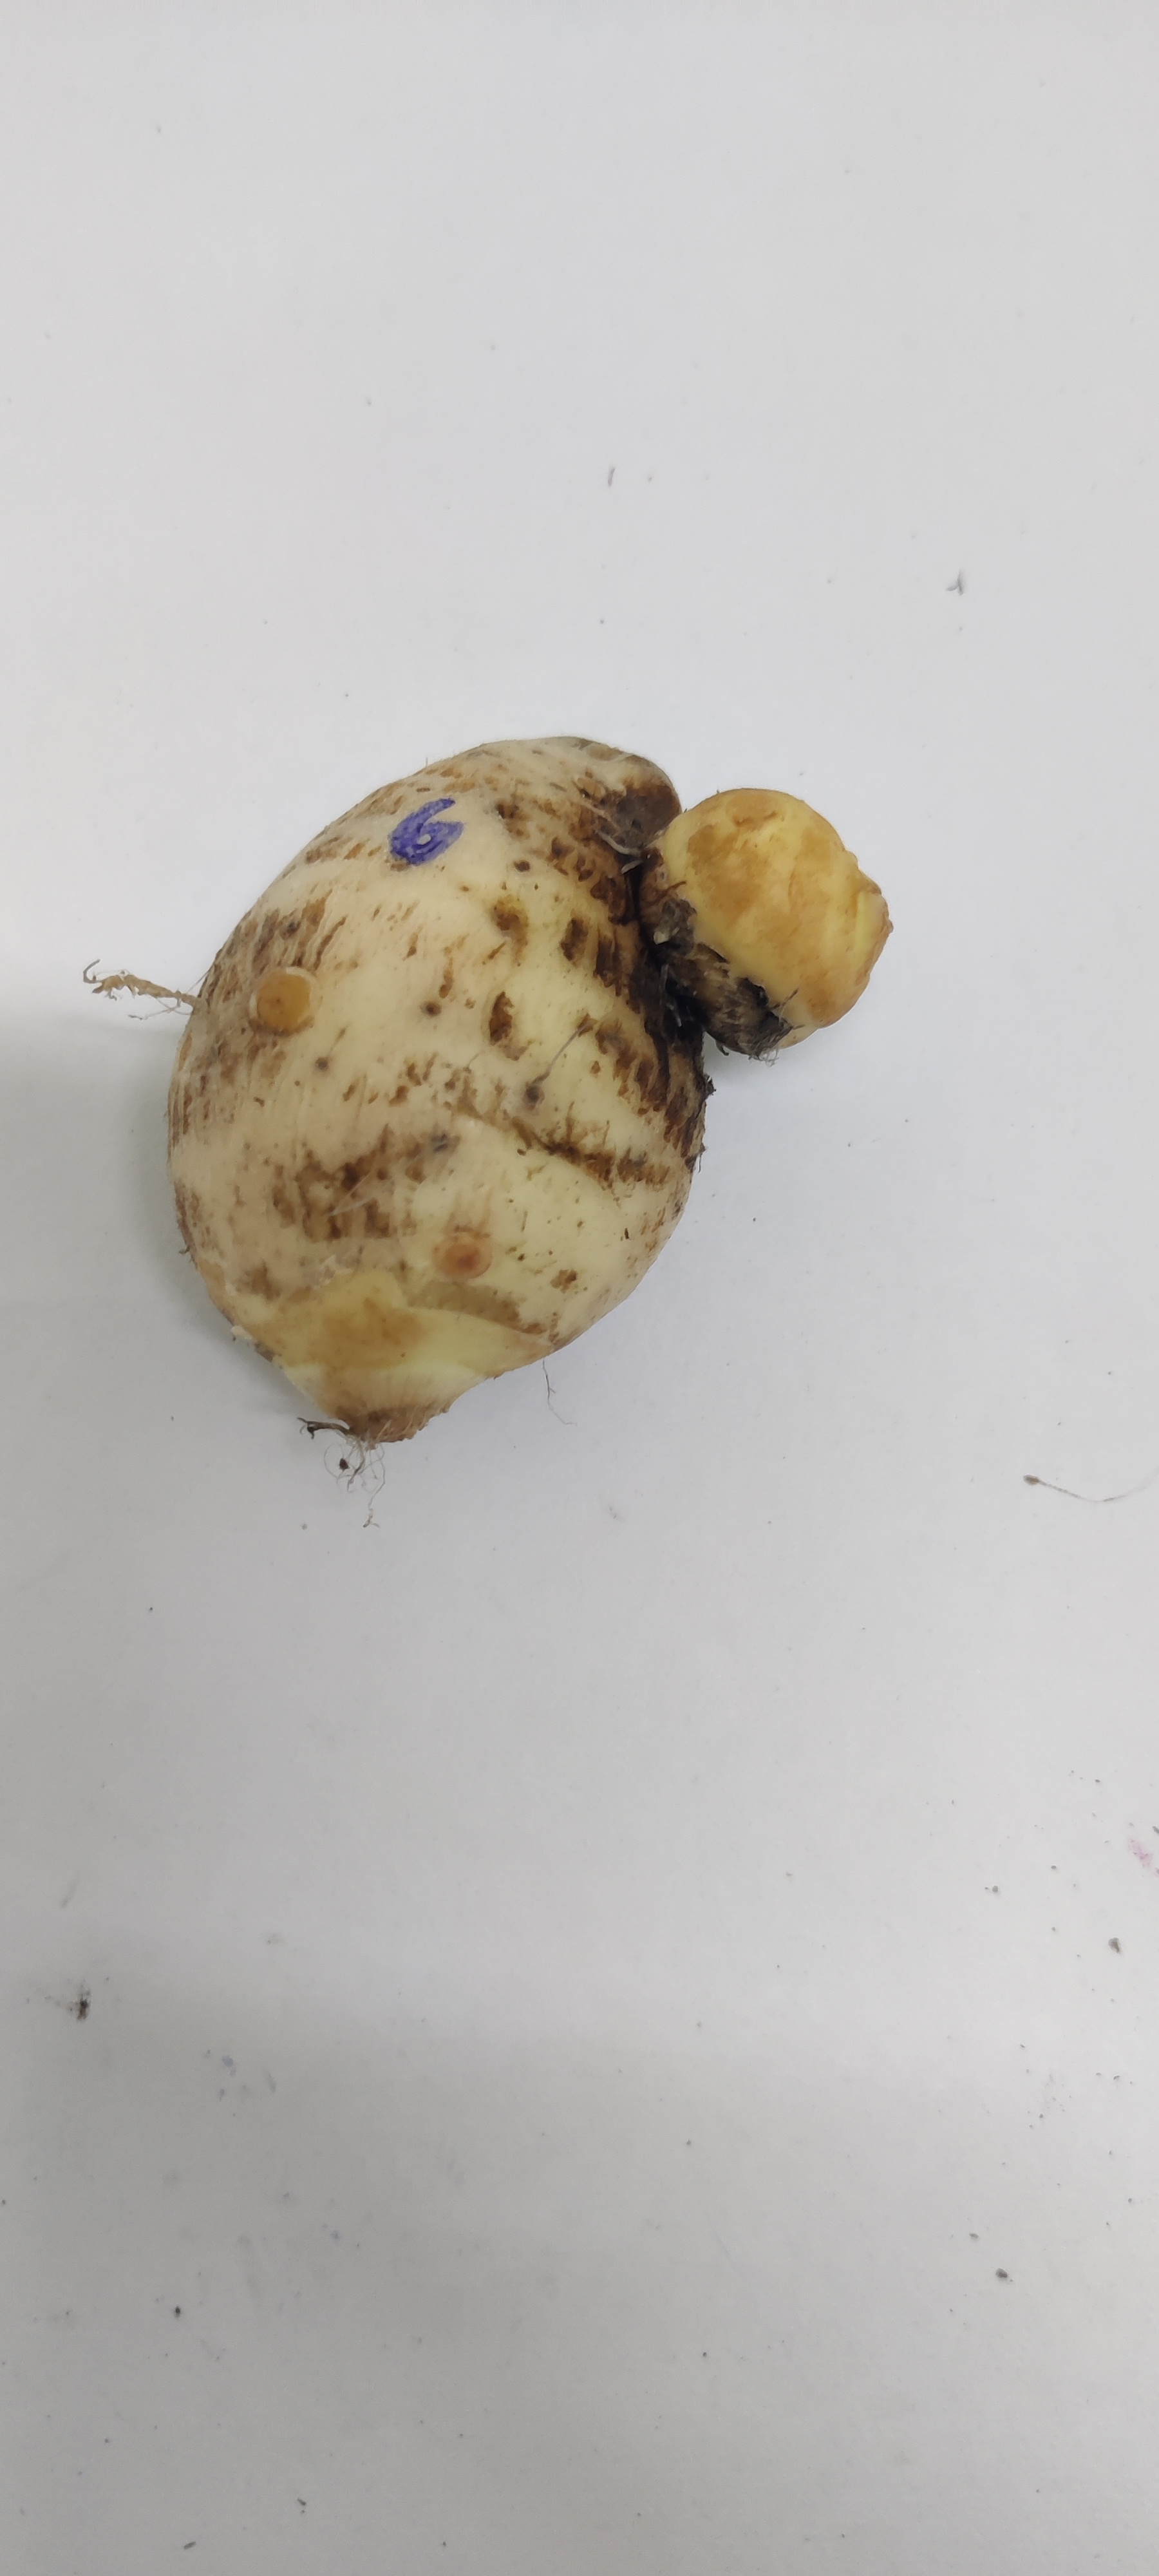
Crop: Taro root
Condition: Fresh